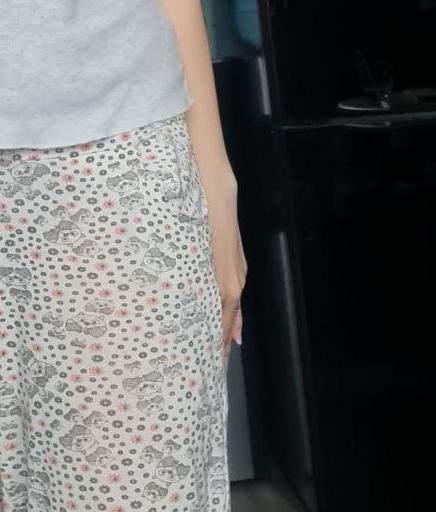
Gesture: no_gesture